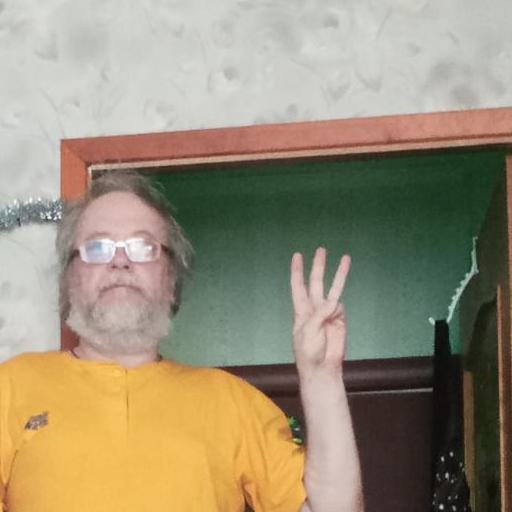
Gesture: three